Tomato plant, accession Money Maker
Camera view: tilt-top (135 deg); turntable rotation: 300 degrees
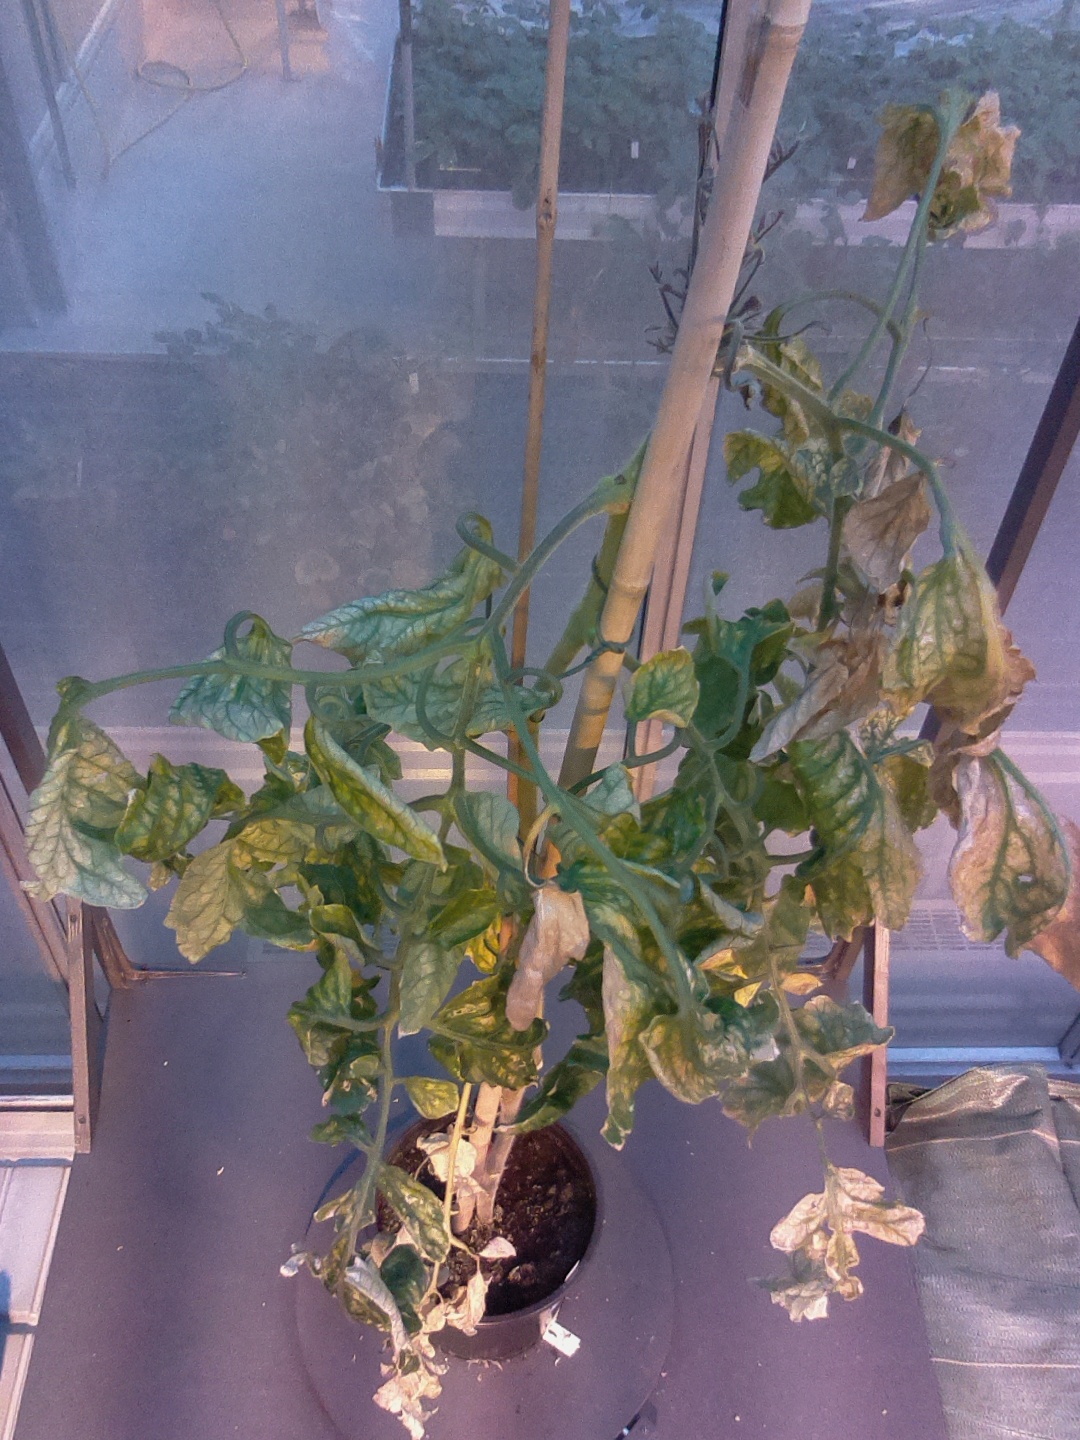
BBCH growth stage 29: 90%-100% Side shoots formed